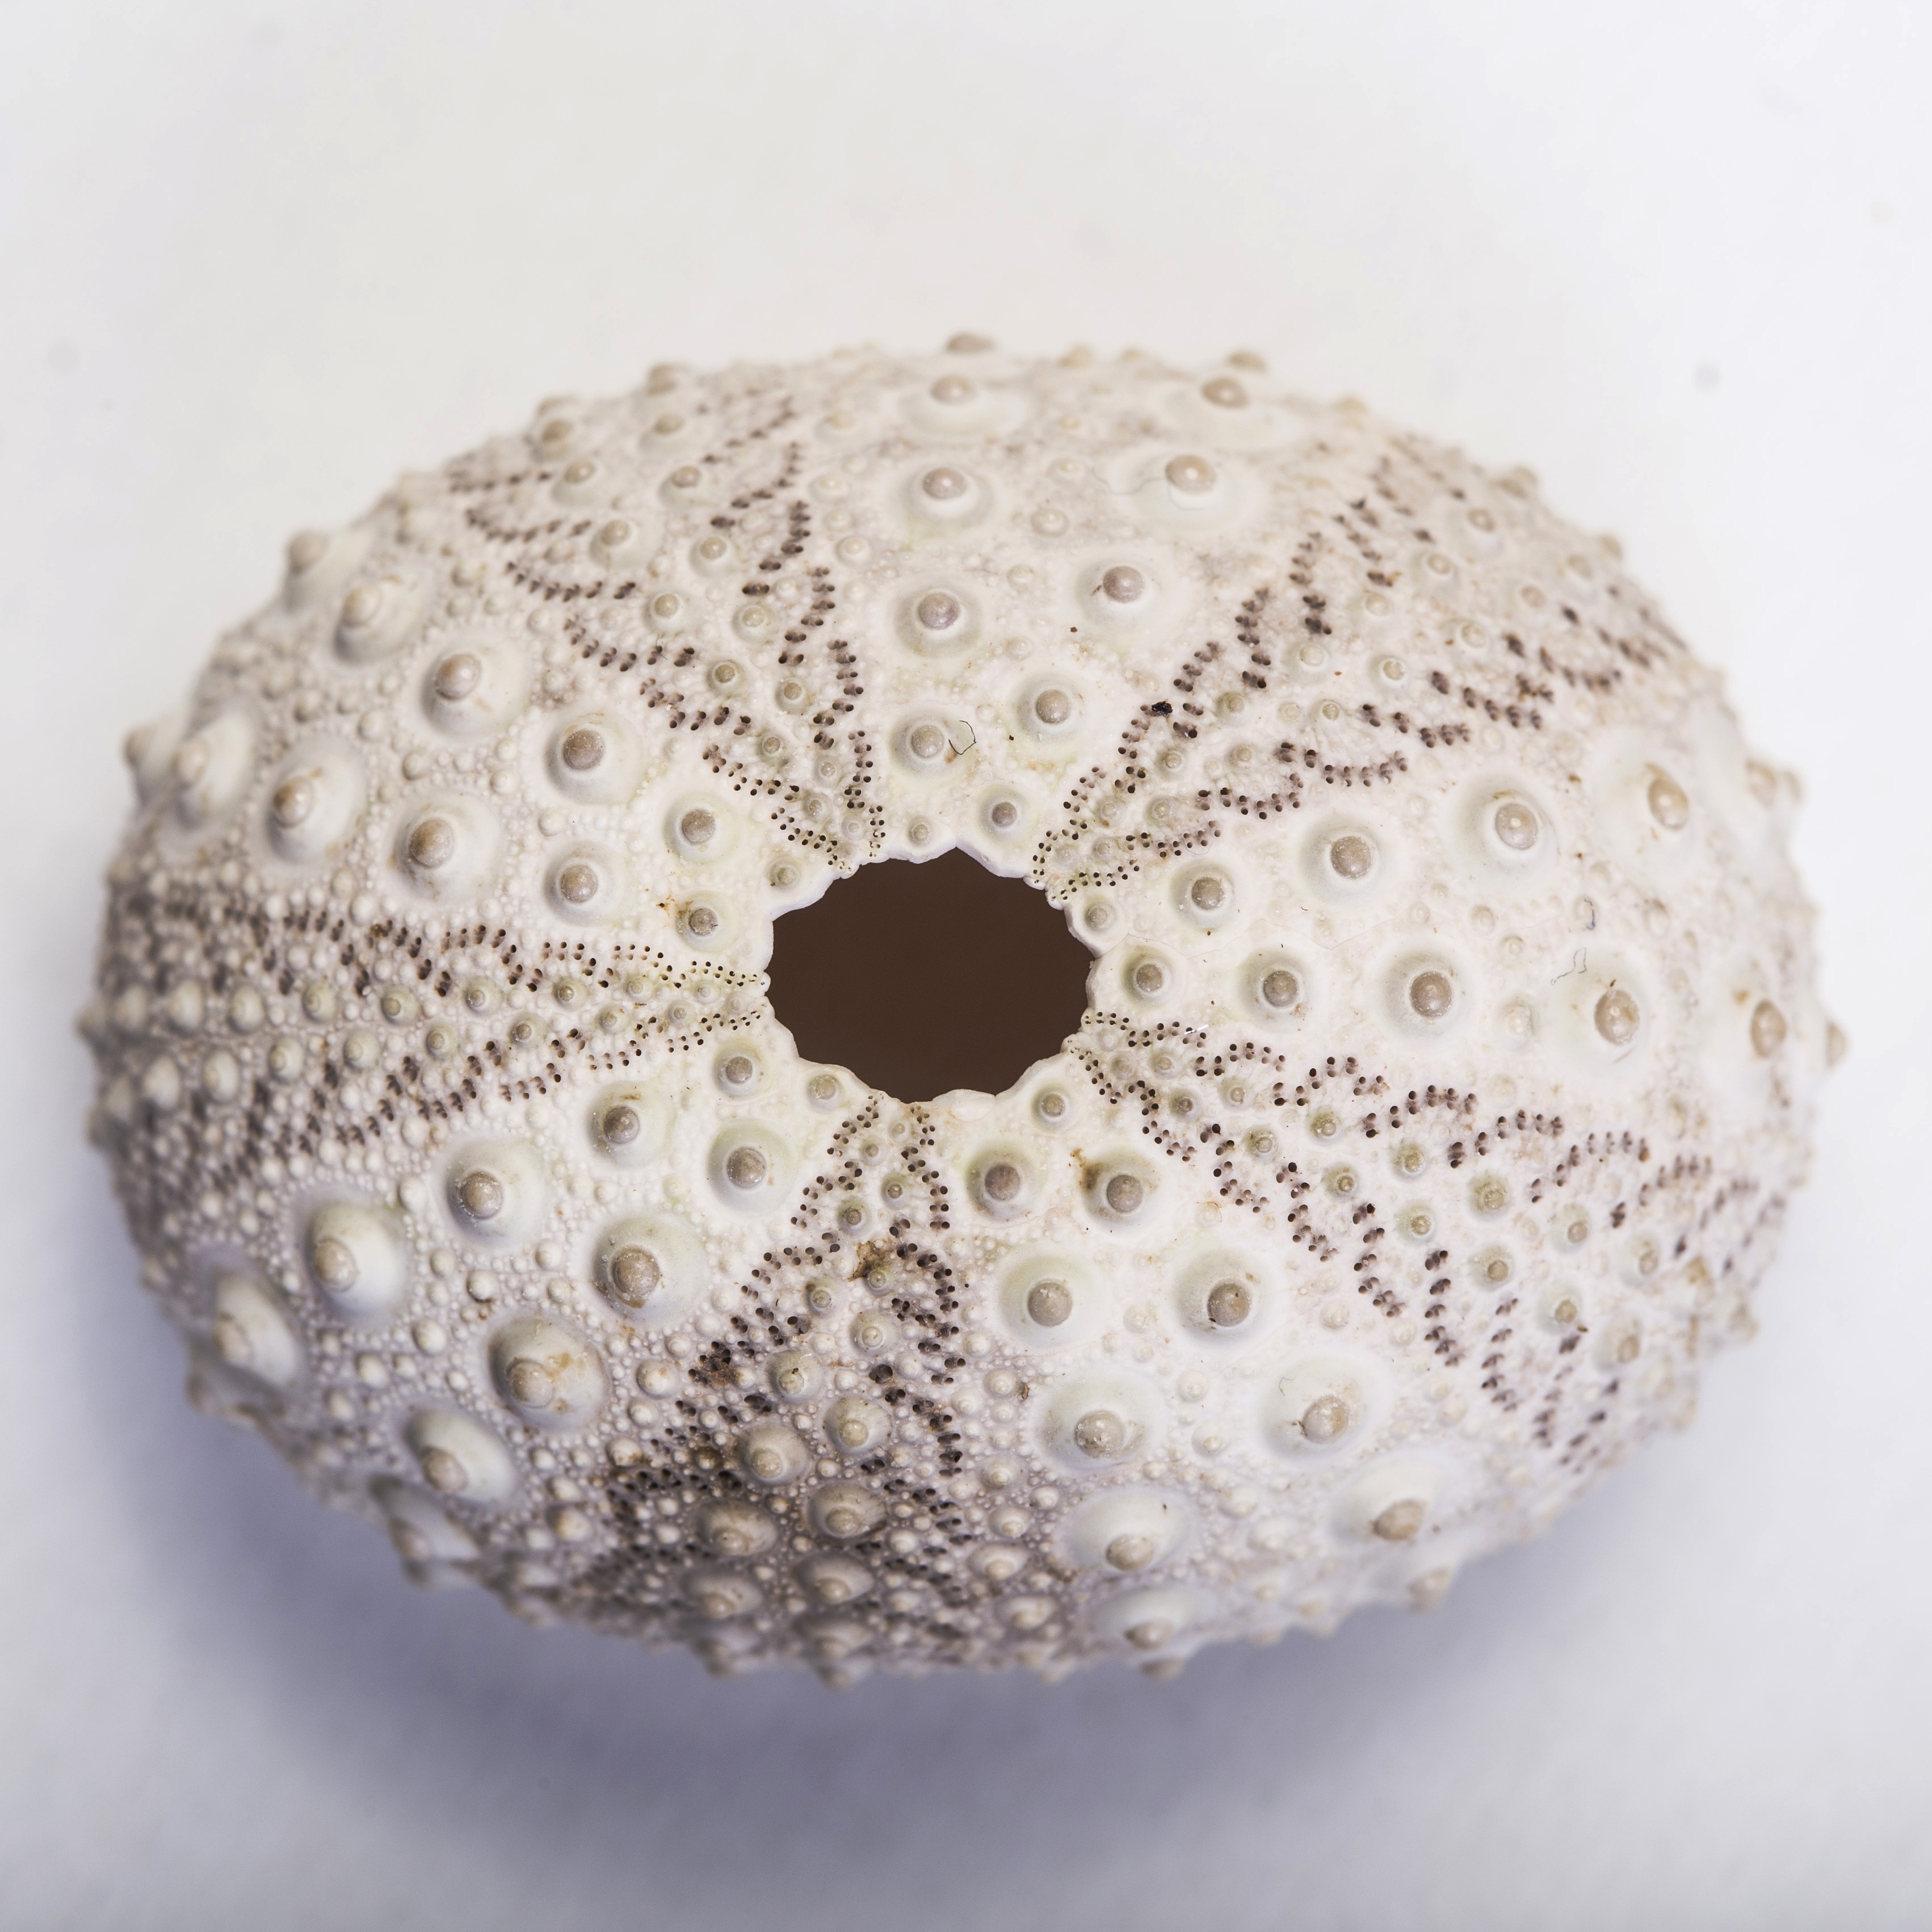
sea, ocean, white, photography, hole, animal, photo, wild, pattern, macro, studio, hat, clothing, close, headgear, wool, shell, circle, crochet, textile, art, focus, design, hedgehog, cap, creature, zoom, detail, large, detailed, relief, urchin, doily, fashion accessory